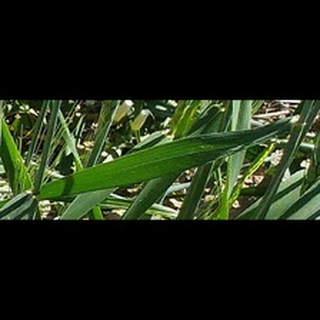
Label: healthy_wheat